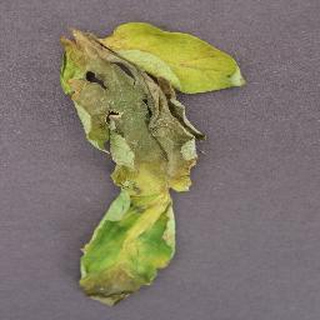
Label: tomato_late_blight